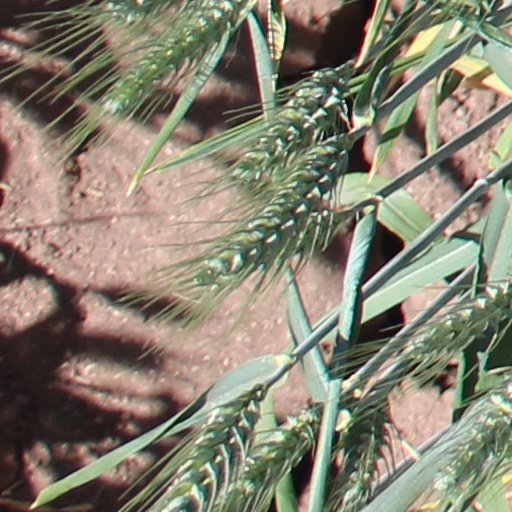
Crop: wheat